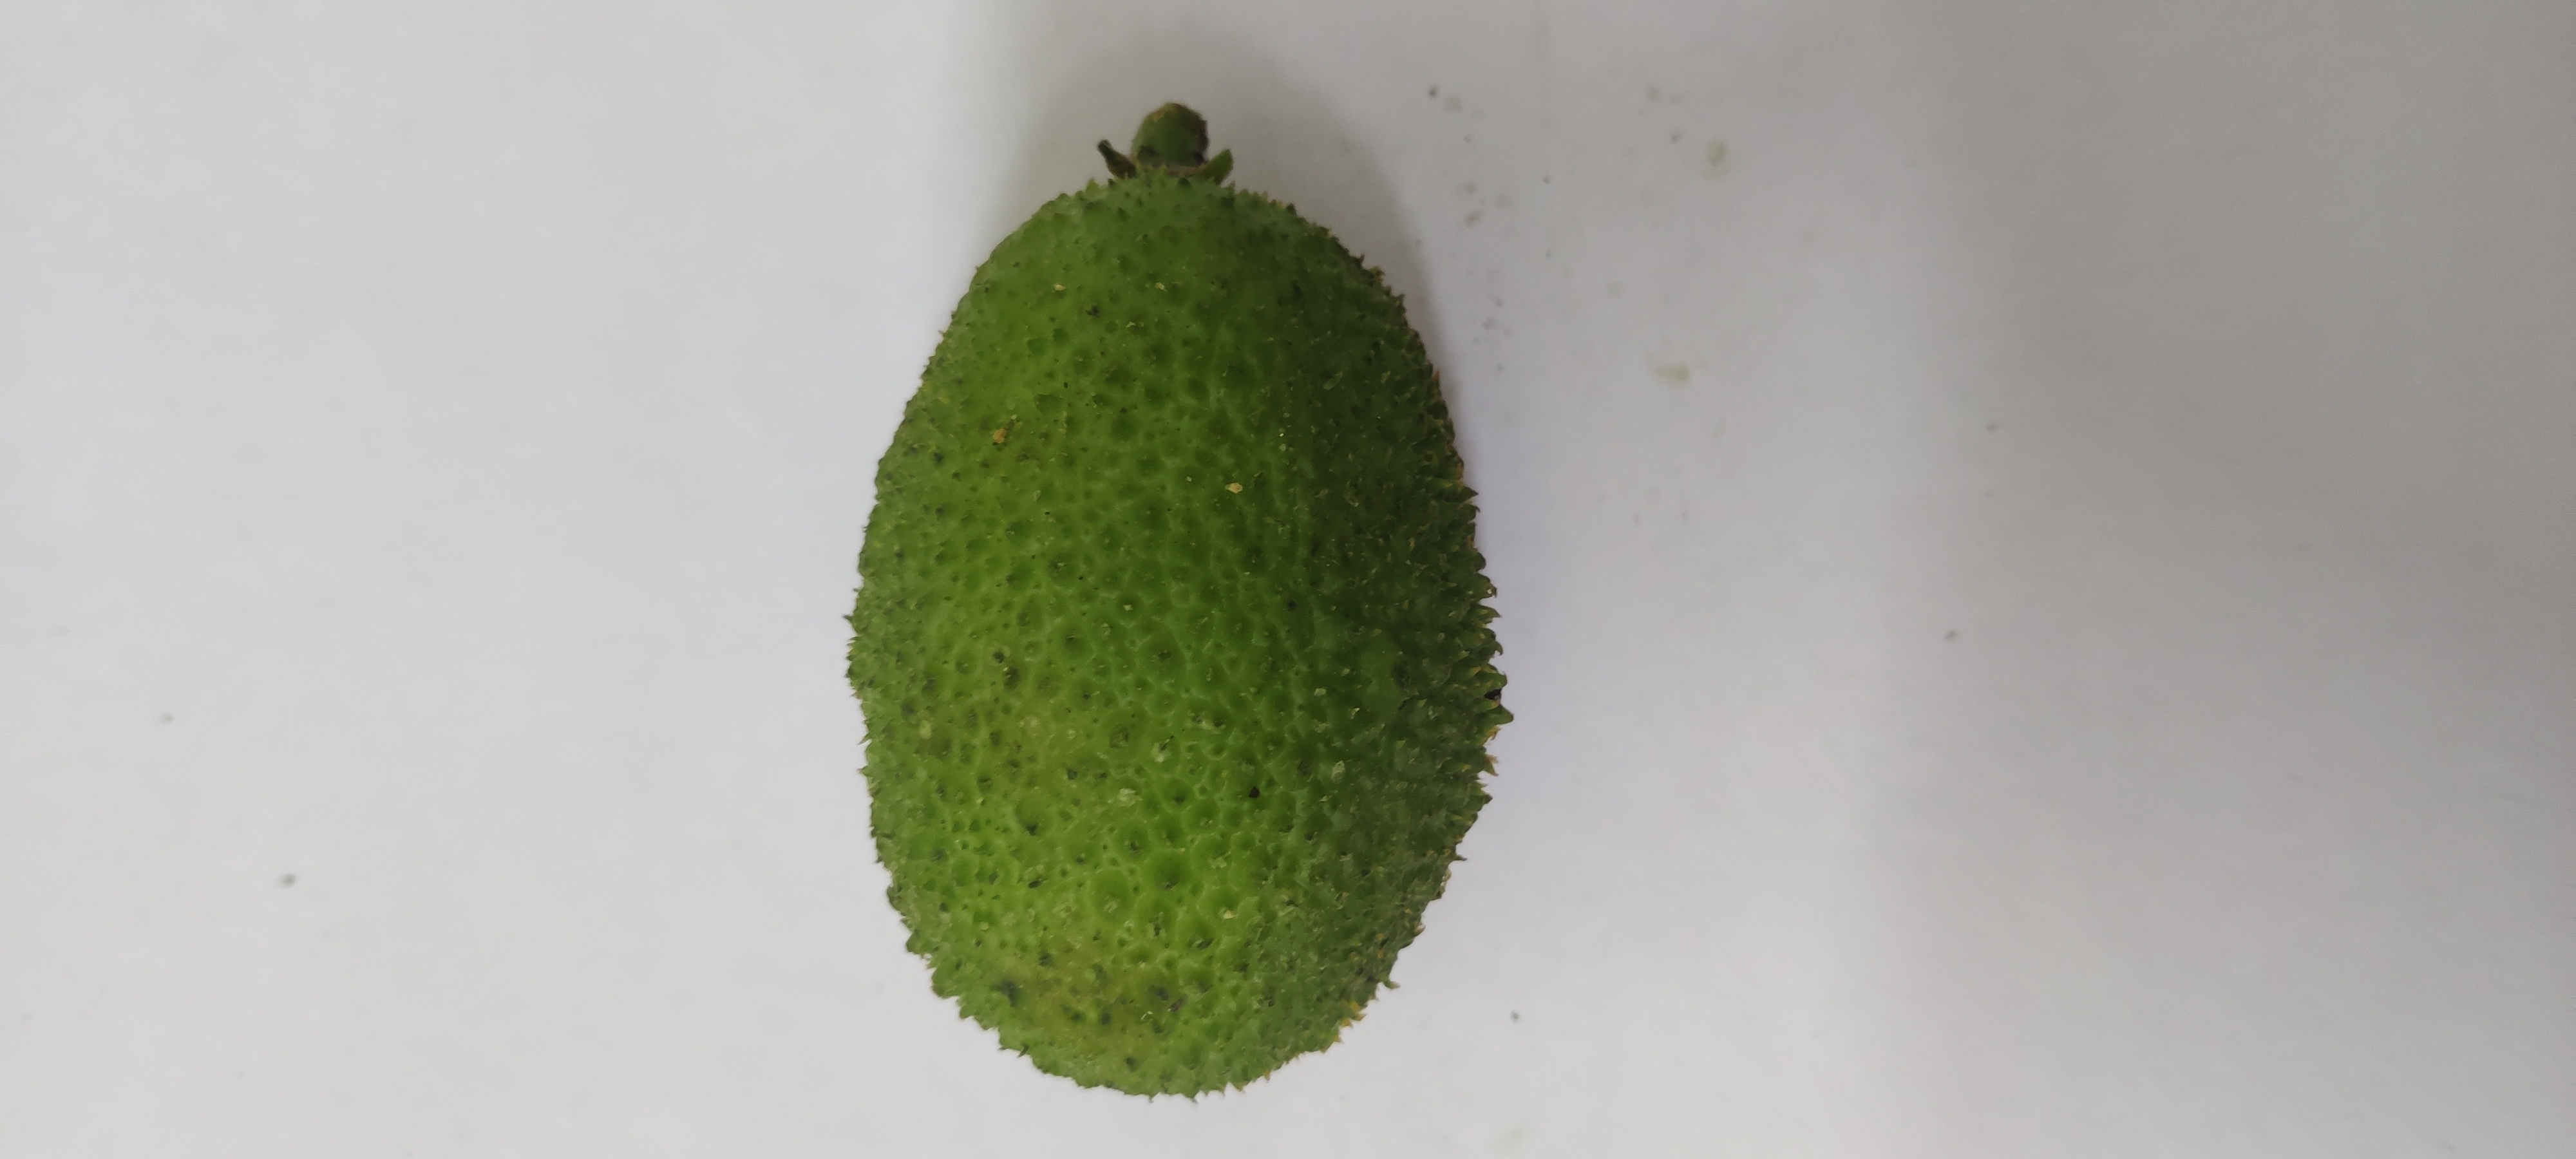
Crop: Spiny Gourd
Condition: Fresh